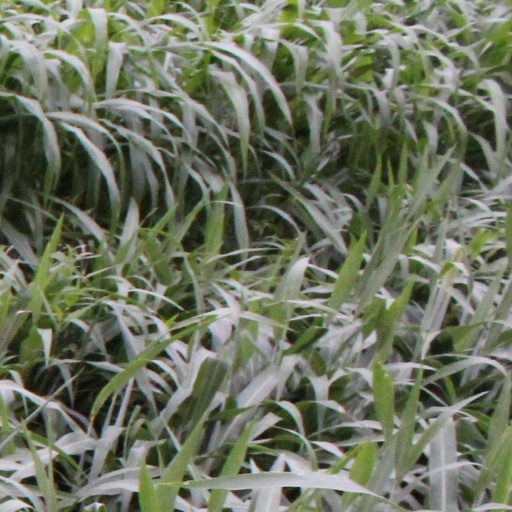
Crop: sorghum